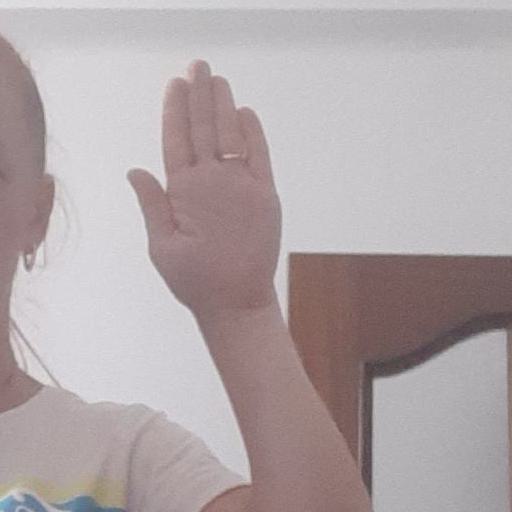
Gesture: stop